Barony and Castle of Giffen

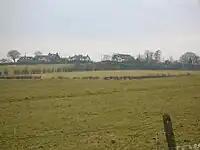
Greenhills from Bank of Giffen

The old feudal or barony mill, also known as Barmill, Barrmill or Baroil is at Map reference: NS 3699 5133. The remains visible today are early 19th-century, probably rebuilt on an old site, when grain prices were driven up by the Napoleonic Wars. The external stair led to the kiln for drying the corn before it was ground. It was a three-storey, four-bay rubble building on a rectangular plan, now gutted and the upper part used as a store until recently. A small dovecot was in the upper angle of the gable end above the miller's house yard. The mid-18th century substantial miller's house is still occupied and is in good condition. On General Roy's survey of 1747 - 55 Giffin Mill is present with a cluster of buildings nearby. The mill pond and lade are clearly marked on the 1858 OS map and a sand pit is marked nearby. The 1923 - 4 the OS map no longer marks the mill or its lade and mill pond. The machinery was adapted to drive a saw mill before final closure.